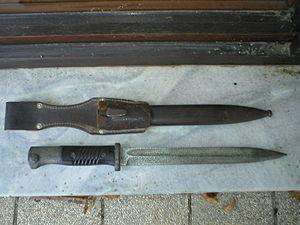
La guerre du Chaco, qui se déroula entre 1932 et 1935, opposa la Bolivie et le Paraguay. En causant la mort du quart des combattants engagés, elle reste une des guerres les plus meurtrières de tous les temps. Comme la guerre d'Espagne qui suivra, elle servit de banc d'essai à de nouvelles armes et tactiques.